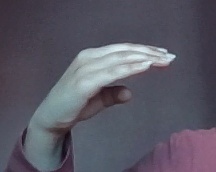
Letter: jeem